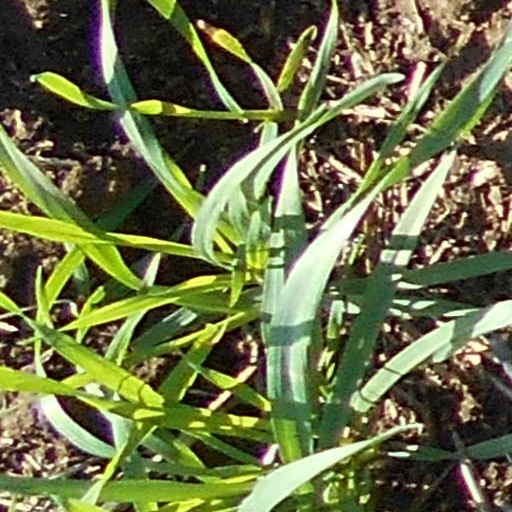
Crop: wheat